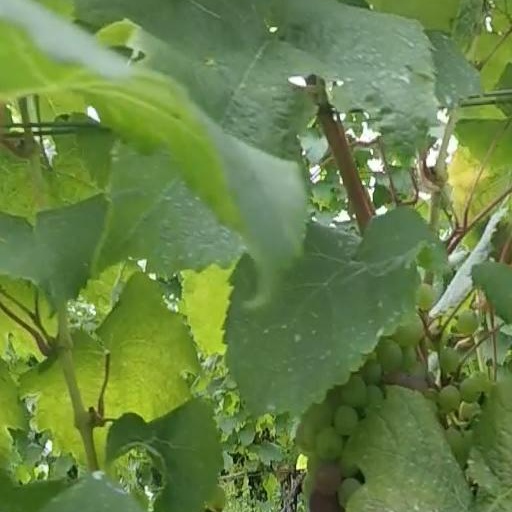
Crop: grape